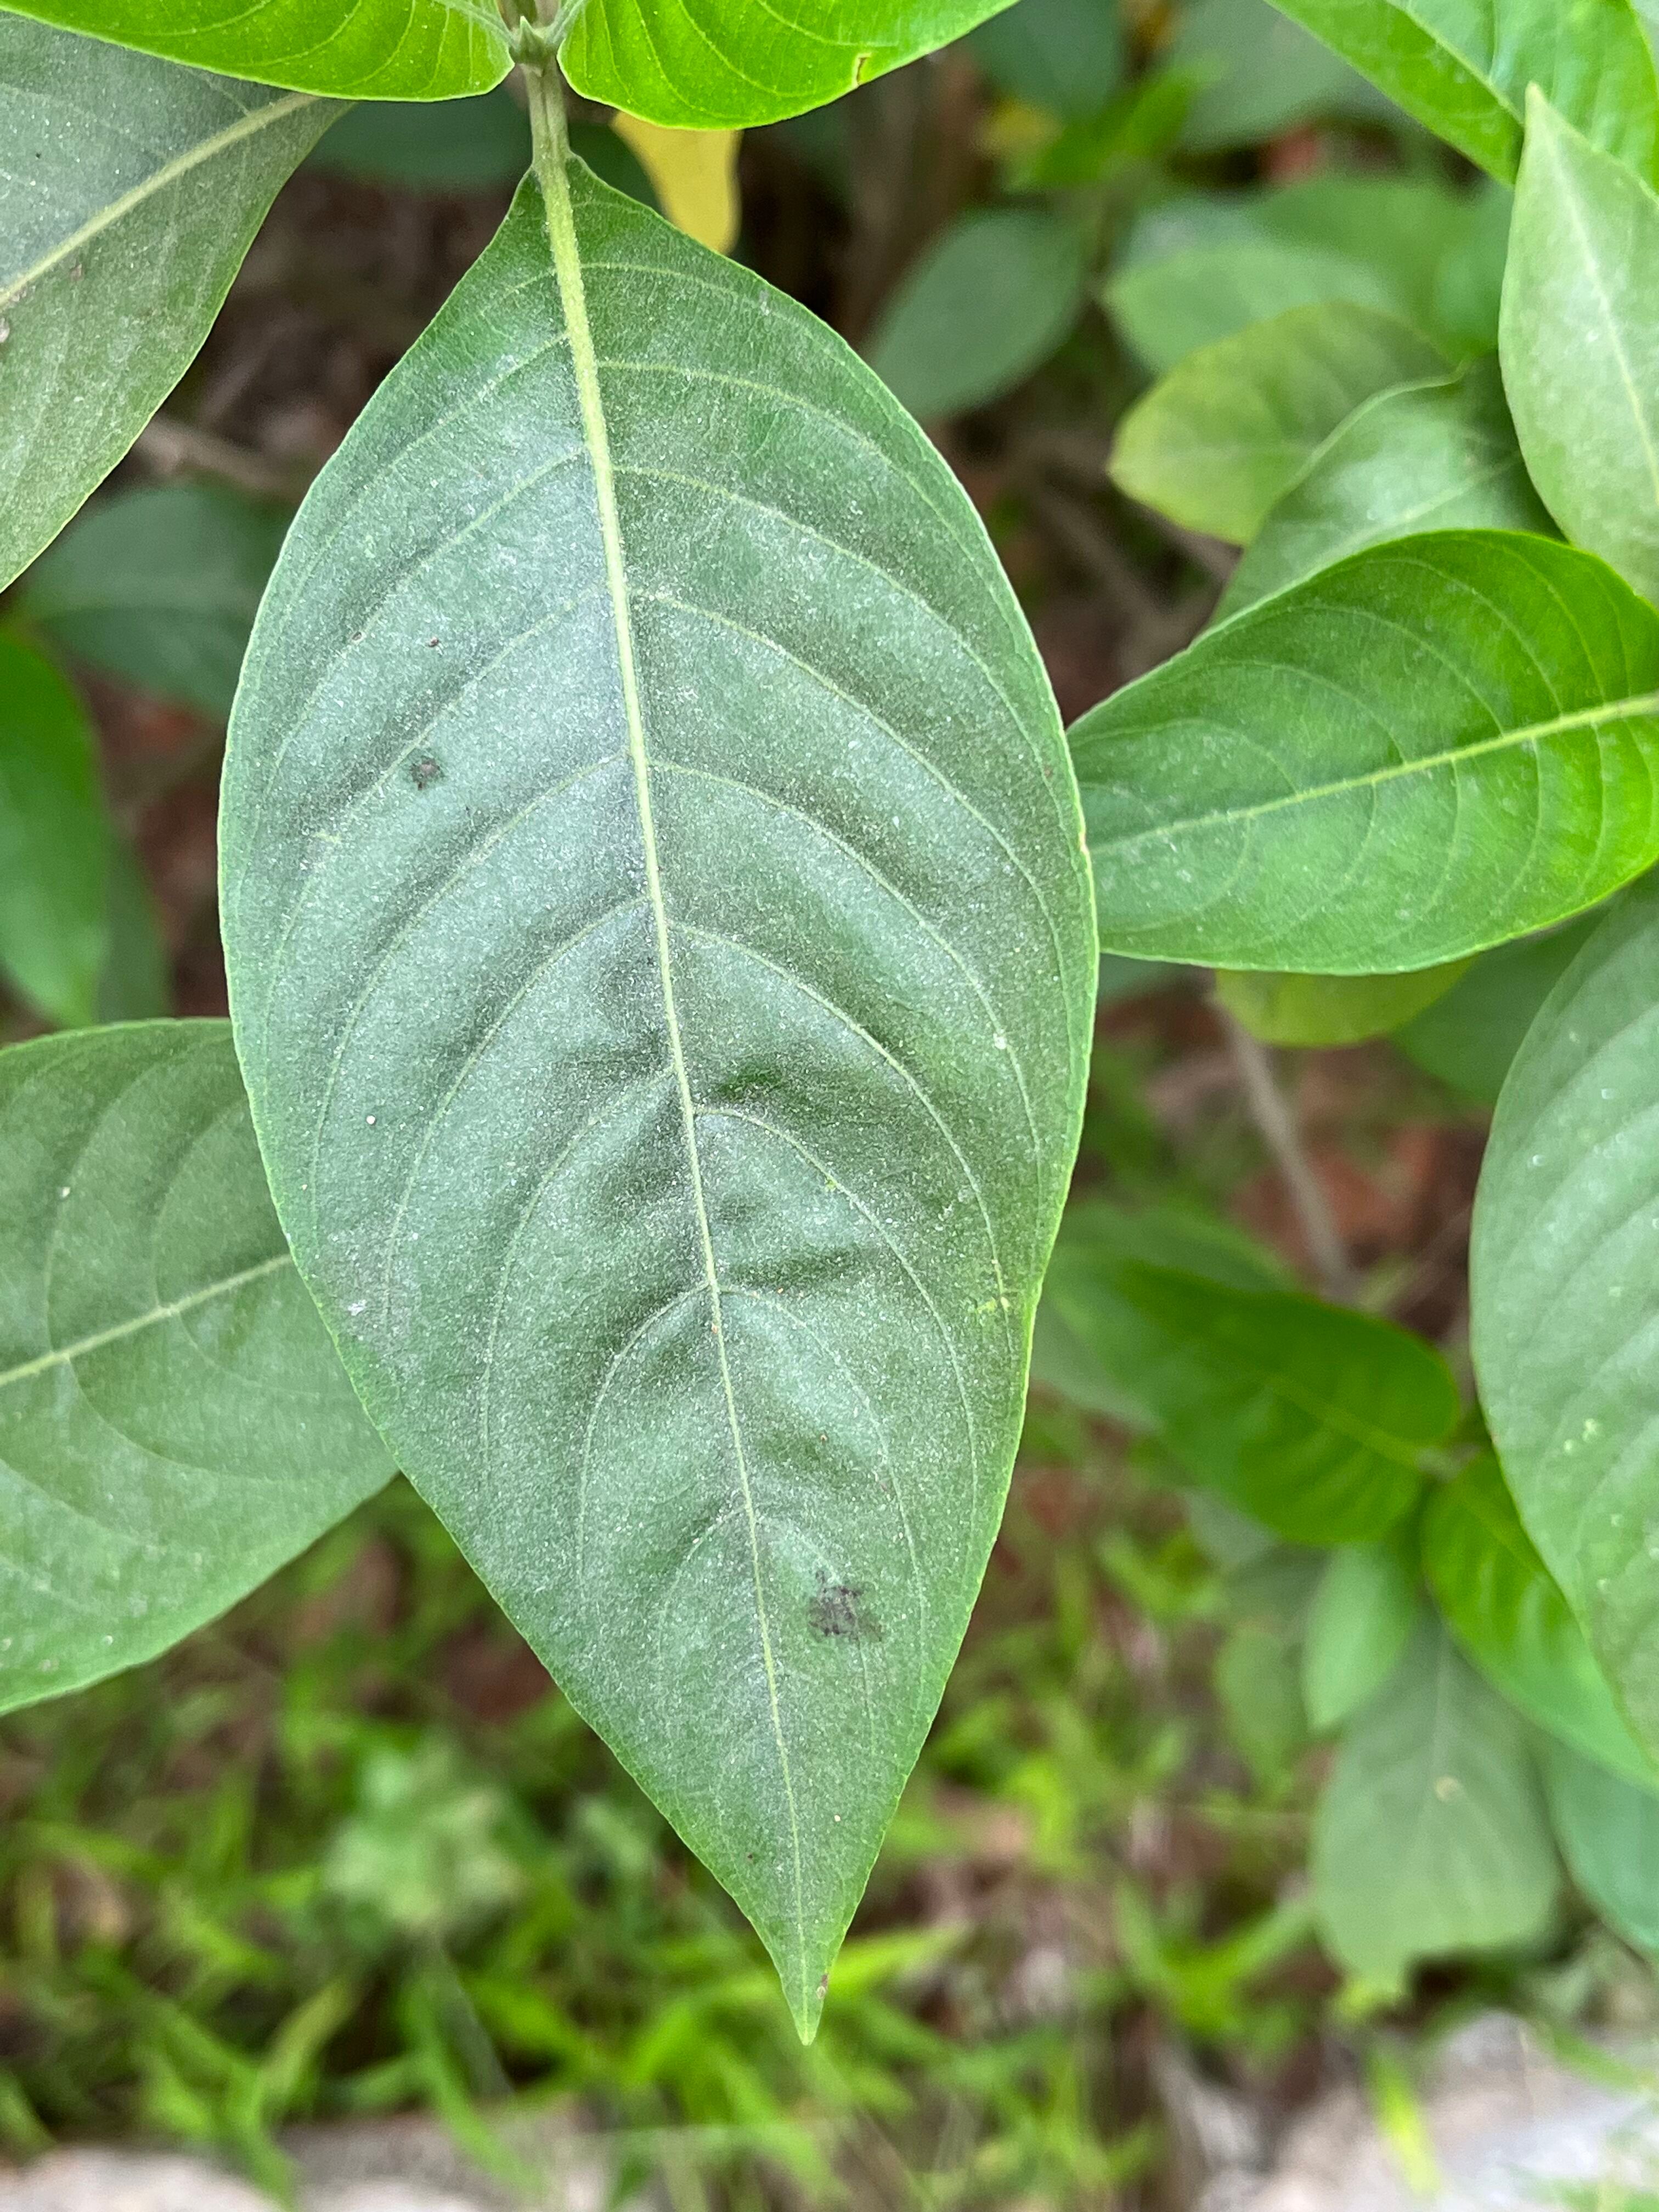
Plant species: justicia-adhatoda